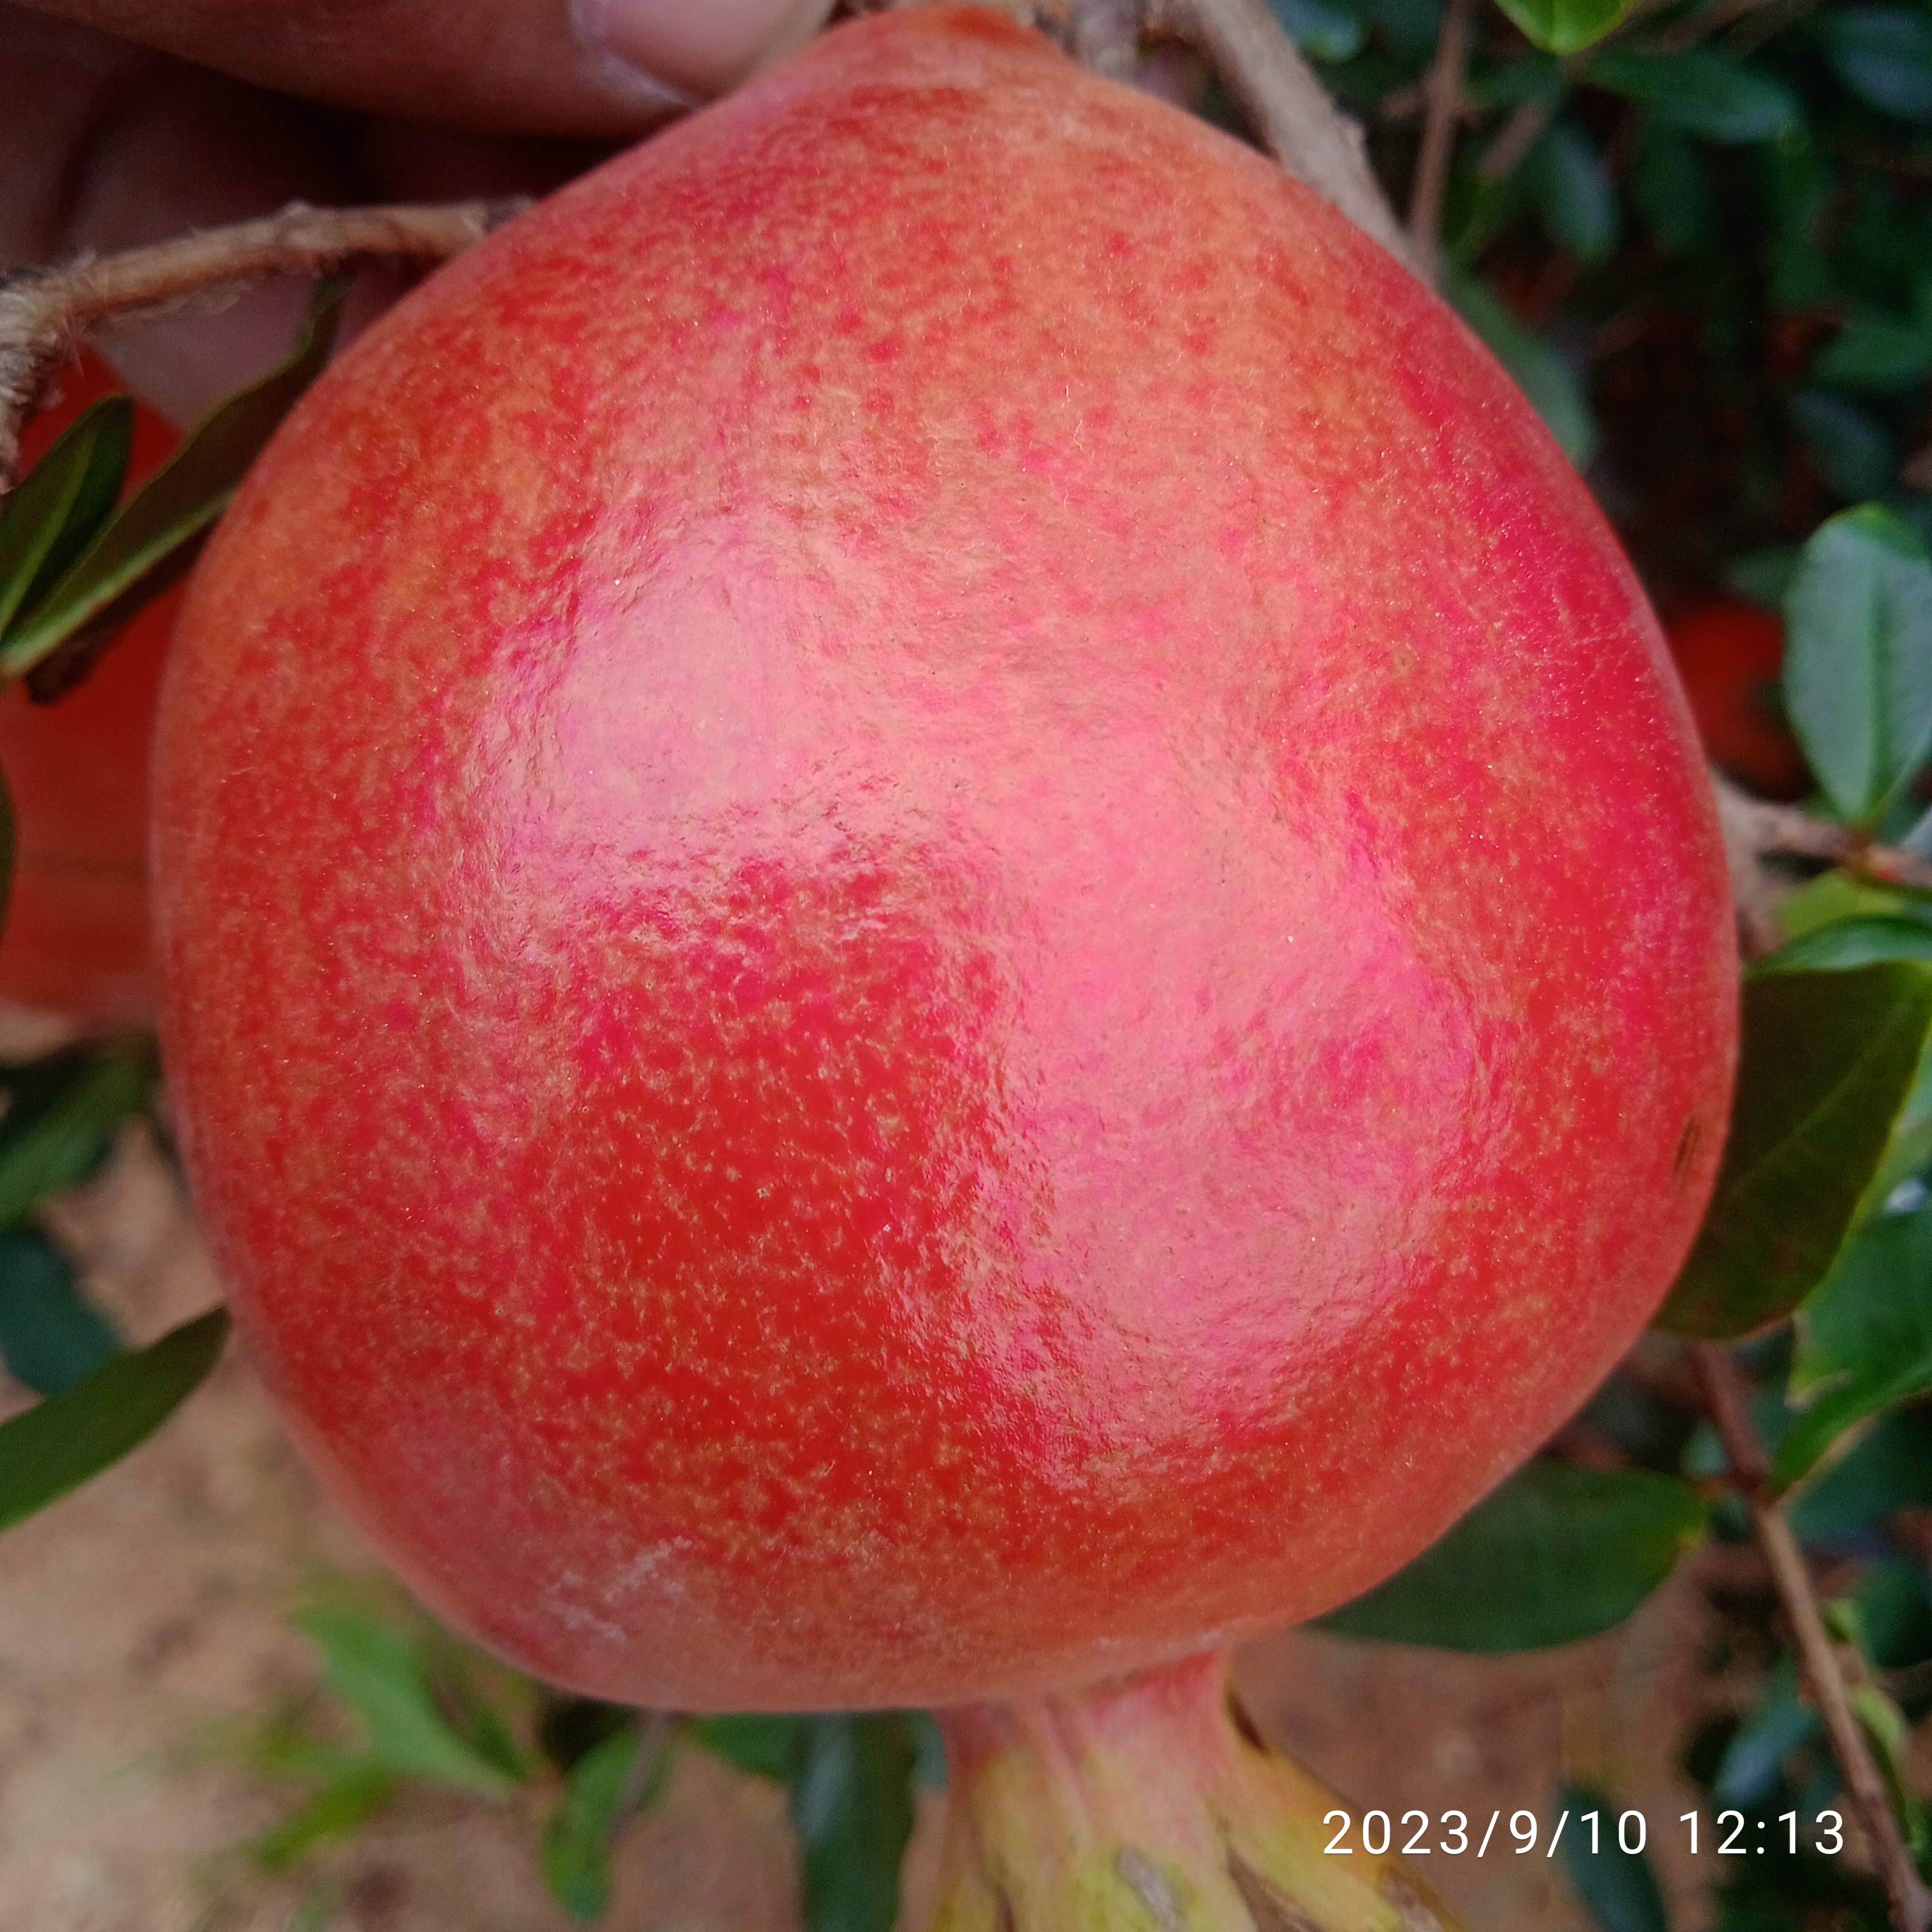
Label: Healthy